Patrick F. Burke

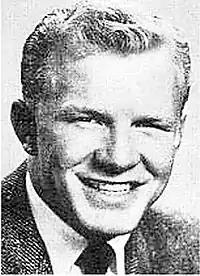

Patrick F. Burke (February 20, 1934 – February 2, 2011), sometimes known by the nicknames "Senator" and "One Round" (the latter due to his prowess in scoring first-round knockouts as a boxer), was an American football player, nightclub and restaurant owner, and operator of a betting service called Vegas One News. He played three seasons as a two-way tackle for the Michigan State Spartans football team from 1955 to 1957 and was the captain of the 1957 team. He was selected by both the Associated Press and United Press as a first-team tackle on the 1957 All-Big Ten Conference football team. During Burke's three seasons at Michigan State, the Spartans compiled an overall record of 24–4 and were ranked No. 2, No. 9, and No. 3 in the final AP polls.